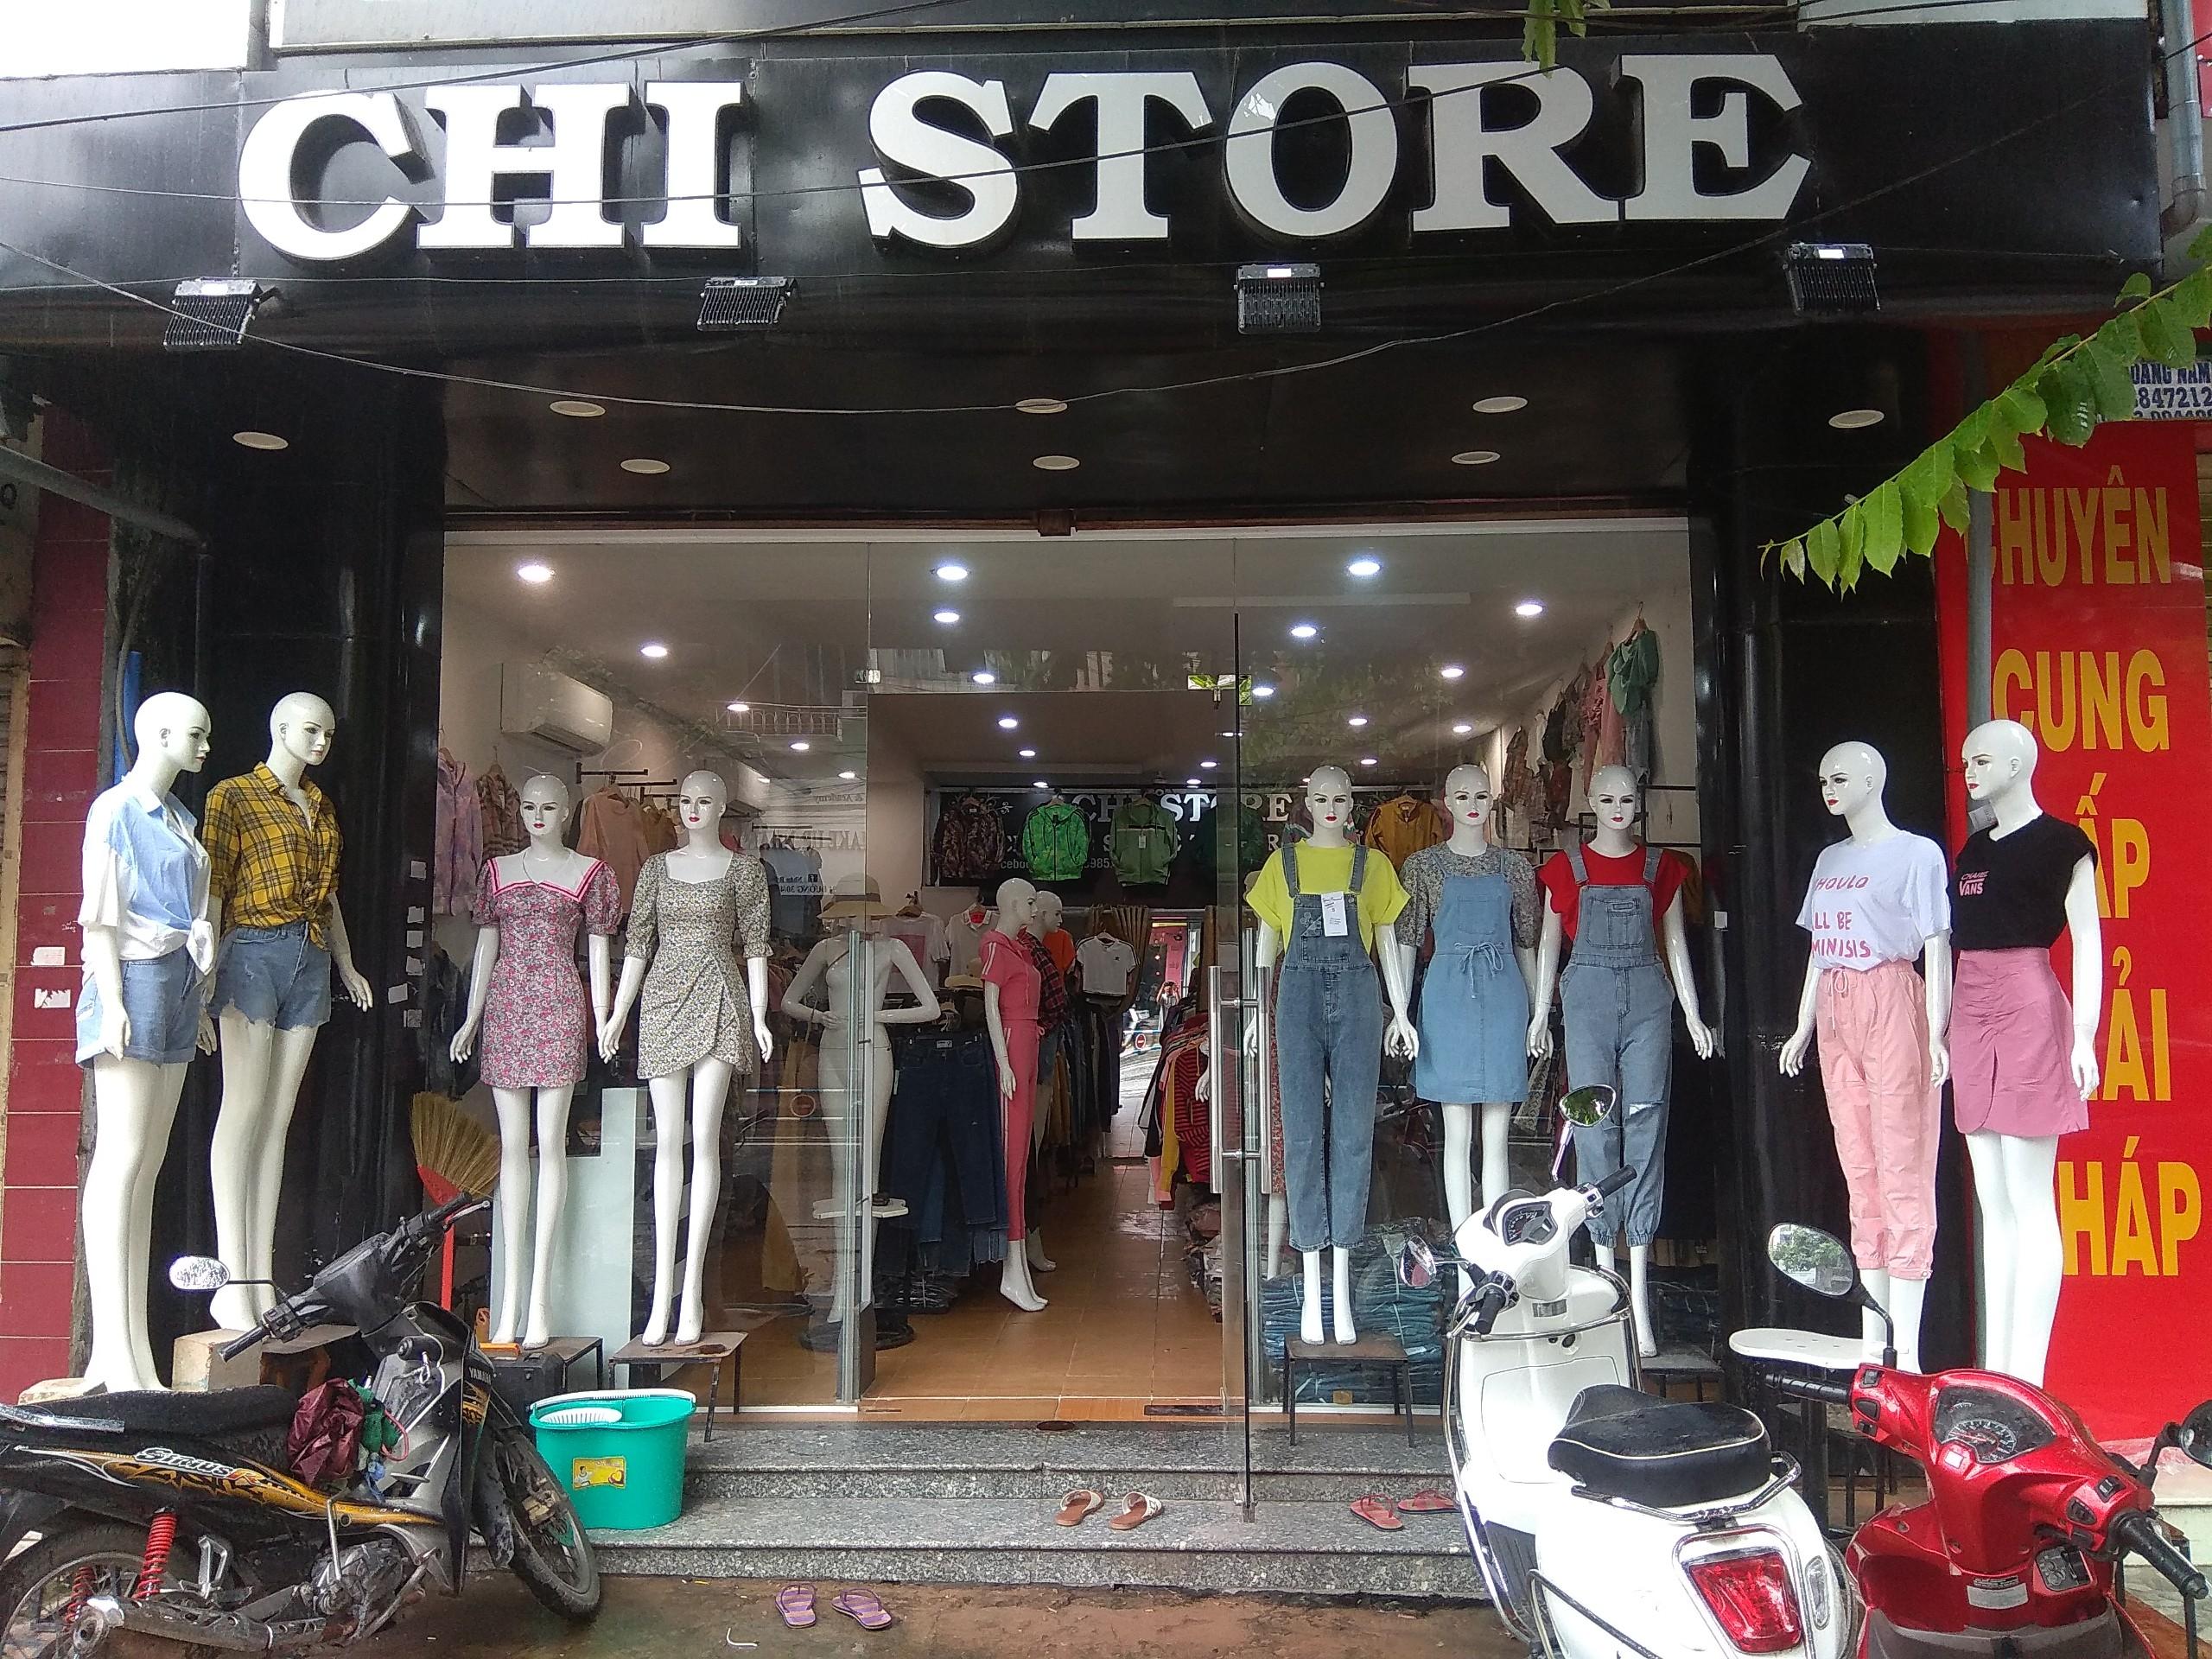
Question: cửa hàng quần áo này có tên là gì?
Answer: chi store